Amphioctopus marginatus

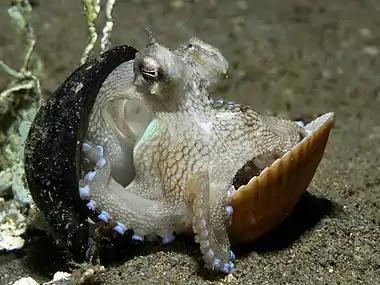
Small (4–5 cm diameter) individual using a nutshell and clam shell as shelter

The coconut octopus is broadly endemic to neritic, tropical waters in the Indian Ocean, Red Sea, Northwest and Western Pacific Ocean, and Southeast Asian Sea. "Amphioctopus marginatus" is listed as Least Concern on the ICUN's Red List. The primary threat faced by the species is fishing